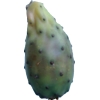
Label: cactus_fruit_green